Jason Amerine

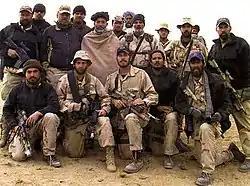
Amerine and ODA 574 alongside Hamid Karzai during the 2001 invasion of Afghanistan.

After graduating from West Point, Amerine volunteered for Ranger duty and then for Special Forces Assessment and Selection (SFAS) and thereafter headed up Texas 12, the codename for Operational Detachment Alpha 574 of the Army's 3rd Battalion, 5th Special Forces Group. When training Kazakh paratroops in Kazakhstan, he received news of the September 11 attacks. He was assigned to help Afghan freedom fighters overthrow the Taliban rule in Afghanistan. He joined forces with local tribal leader Hamid Karzai, who assisted the US invasion via his own guerrilla war. In Uruzgan, Amerine with his Americans and Karzai with his freedom fighters both defended the town of Tarin Kowt from a Taliban attack. Next, the leaders marched on a campaign along the Arghandab River, fighting the Taliban at Shawali Kowt and Sayyd Alma Kalay. Both were US-Afghan victories, eventually leading to the capture of Kandahar, an Islamic spiritual center. Shortly after Karzai was elected to be interim leader of Afghanistan, Amerine was hit by friendly fire from a bomber. He lost three of his friends in the explosion, and learned three days later (in a hospital in Germany) that Kandahar had finally fallen, ending the war. After recovering, he completed a master's degree in international affairs with an emphasis in national security at the George Bush School of Government and Public Service at Texas A&M University, then taught at West Point as a Social Sciences, and later, an Arabic Language teacher.